Alexander Altmann

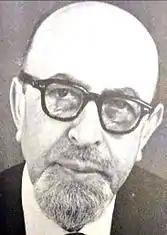
Alexander Altmann

Alexander Altmann (April 16, 1906 – June 6, 1987) was an Orthodox Jewish scholar and rabbi born in Kassa, Austria-Hungary (present-day Košice, Slovakia). He emigrated to England in 1938 and later settled in the United States, working productively for a decade and a half as a professor within the Philosophy Department at Brandeis University. He is best known for his studies of the thought of Moses Mendelssohn, and was indeed the leading Mendelssohn scholar since the time of Mendelssohn himself. He also made important contributions to the study of Jewish mysticism, and for a large part of his career he was the only scholar in the United States working on this subject in a purely academic setting. Among the many Brandeis students whose work he supervised in this area were Elliot Wolfson, Arthur Green, Heidi Ravven, Paul Mendes-Flohr, Lawrence Fine, and Daniel Matt.